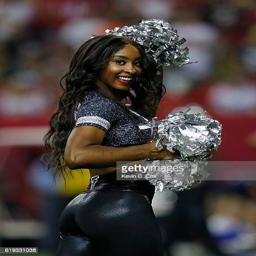
a cheerleader performs during the game against sports team